Gust Front (novel)

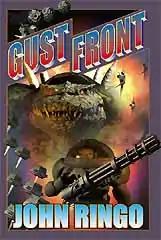
Paperback cover

Gust Front is the second book in John Ringo's "Legacy of the Aldenata" series.